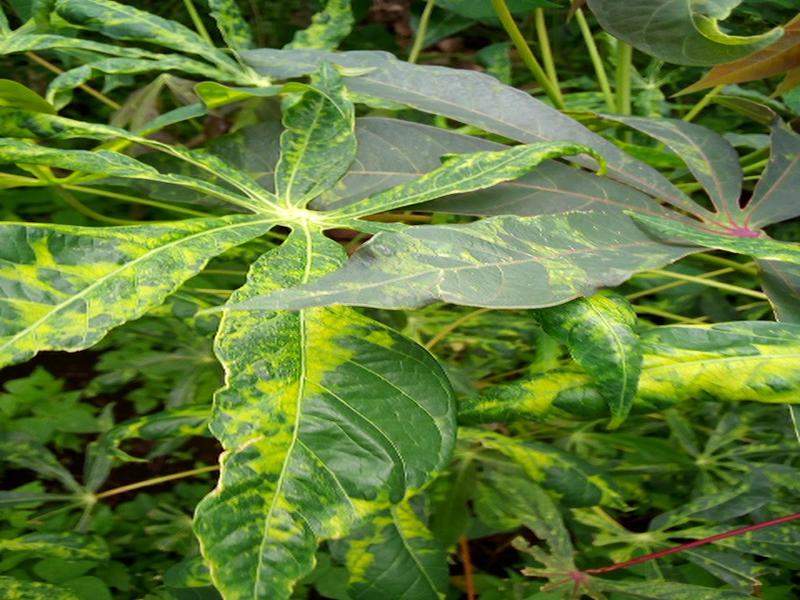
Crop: cassava
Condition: mosaic_disease